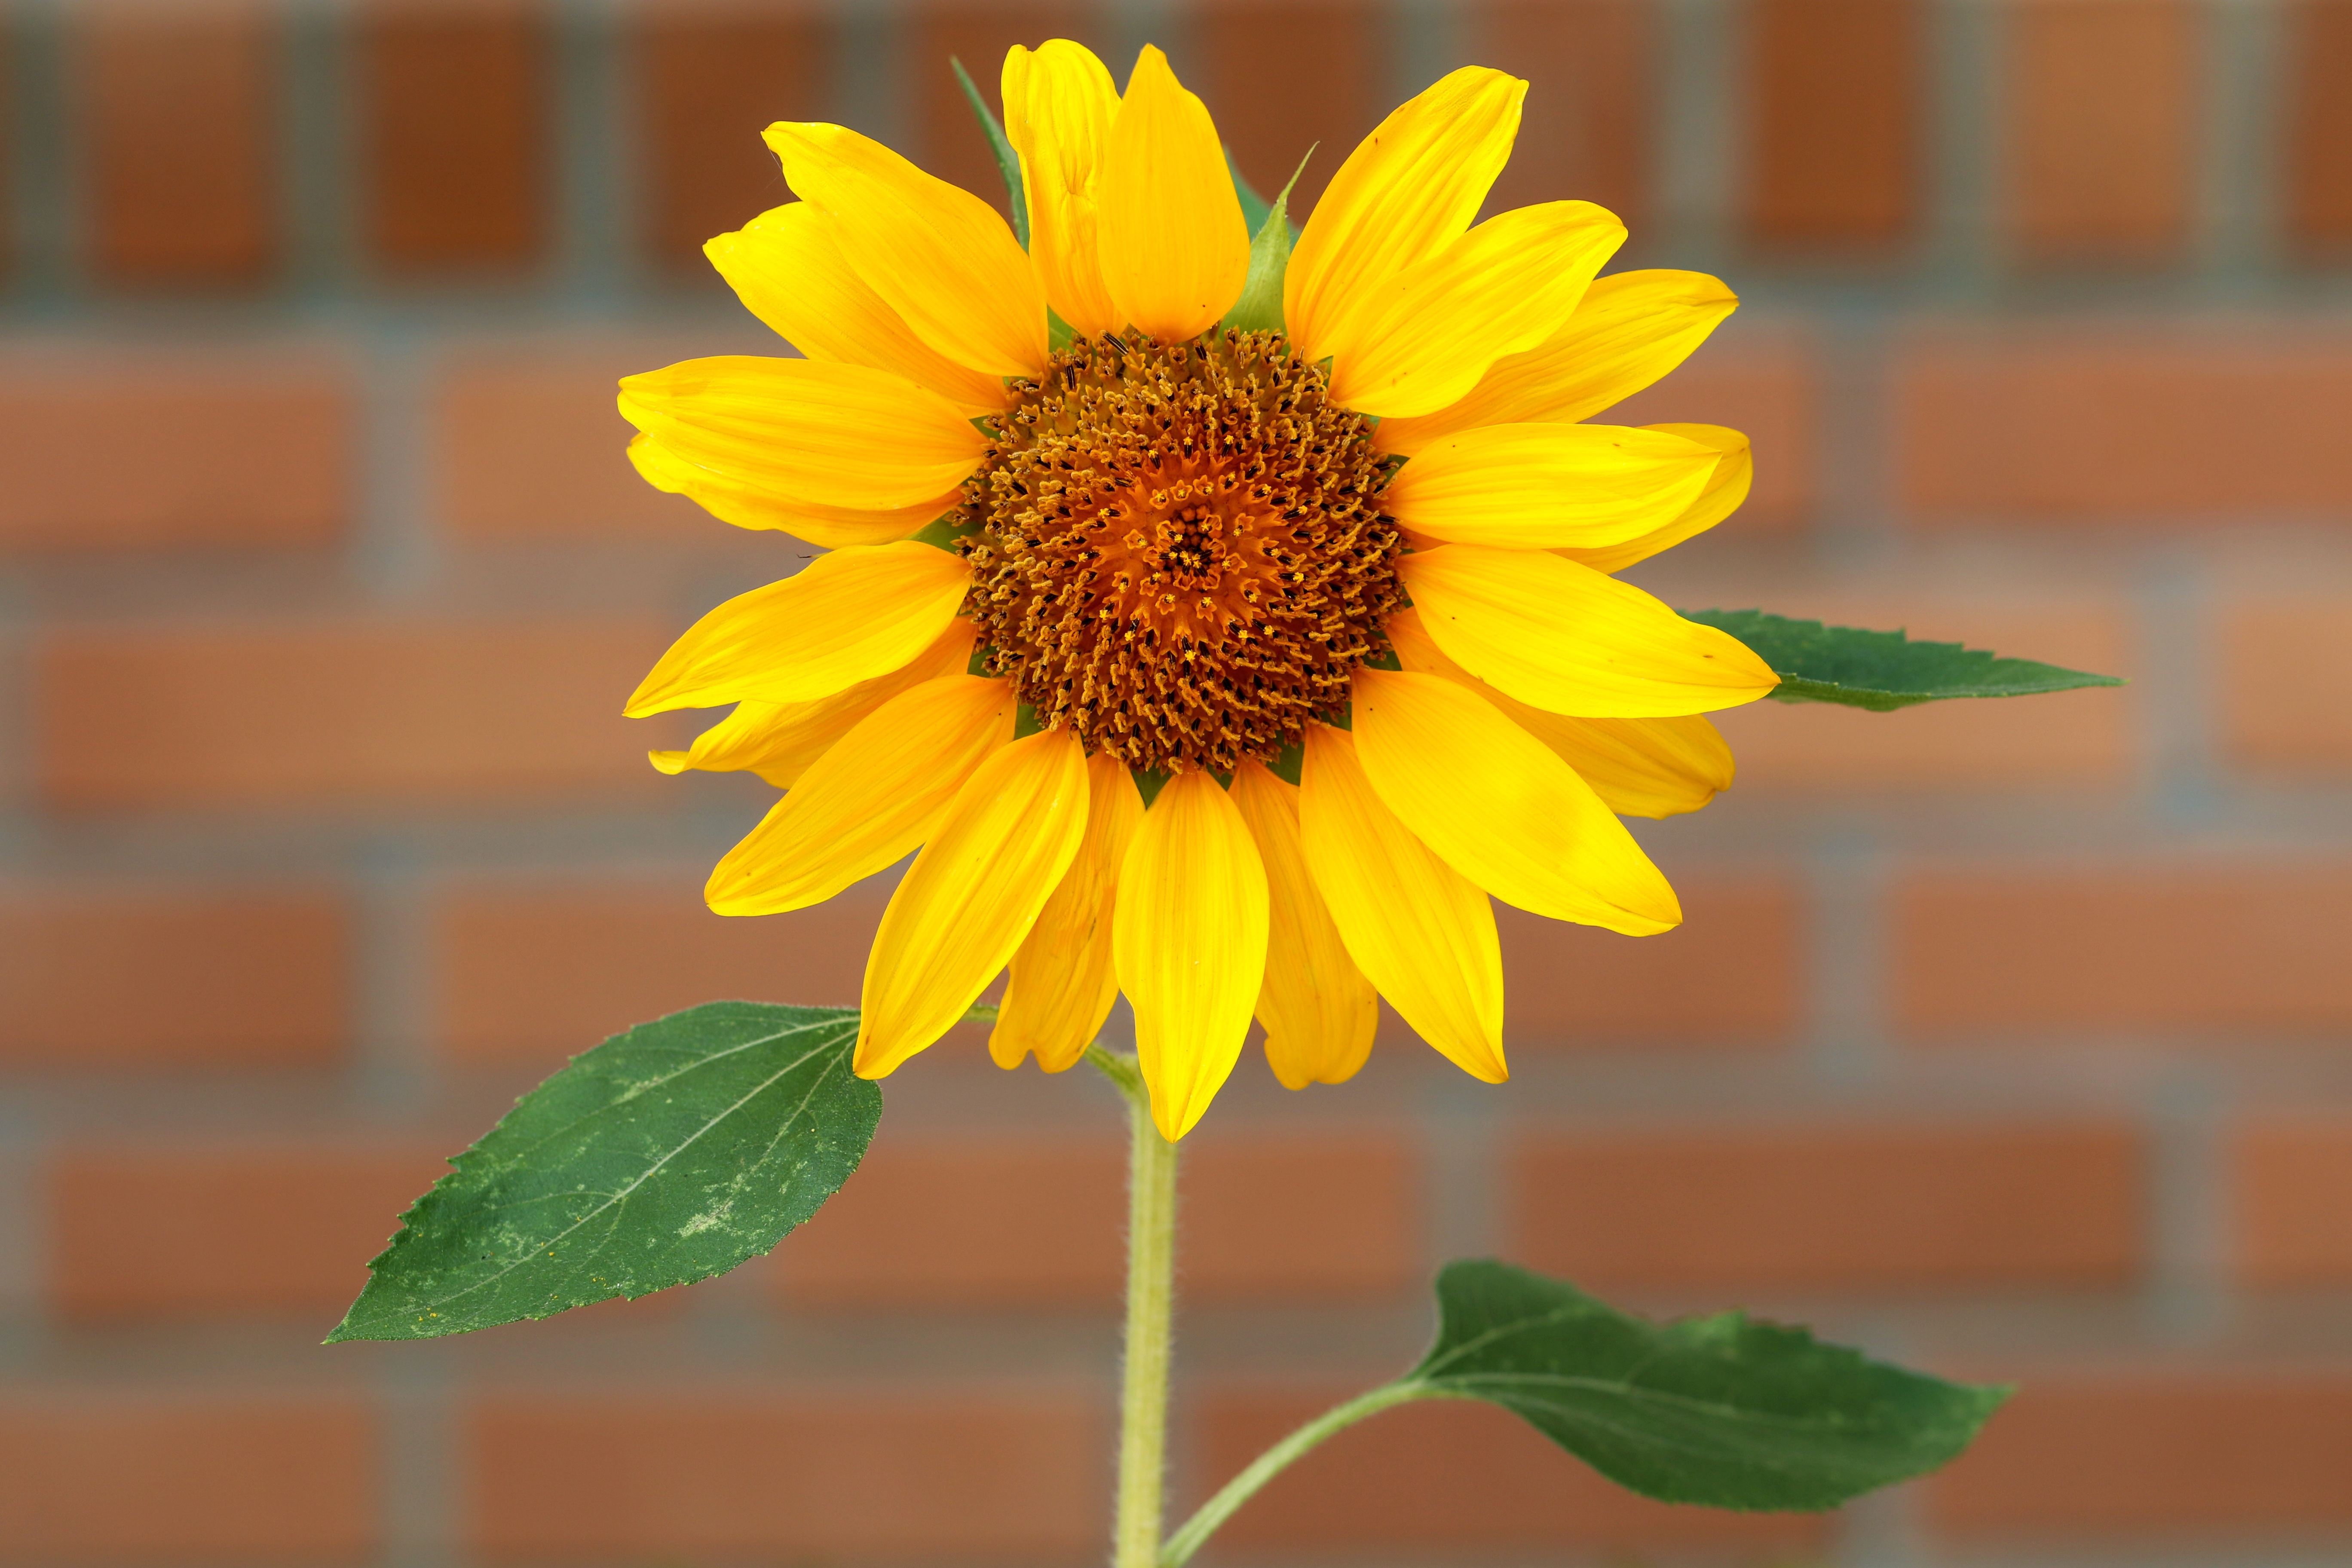
landscape, nature, plant, flower, petal, herb, botany, yellow, flora, solar, sunflower, plants, flowers, close up, macro photography, flowering plant, daisy family, affix, annual plant, plant stem, land plant